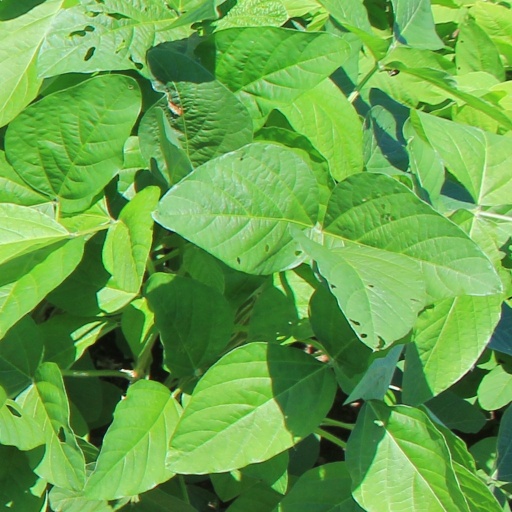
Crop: soybean